Battle of Tolbiac

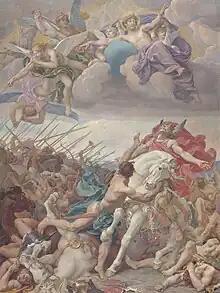
"Battle of Tolbiac", fresco at the Panthéon, Paris by Joseph Blanc, c. 1881.

The Battle of Tolbiac was fought between the Franks, who were fighting under Clovis I, and the Alamanni, whose leader is not known. The date of the battle has traditionally been given as 496, though other accounts suggest it may either have been fought earlier, in the 480s or early 490s, or later, in 506. The site of "Tolbiac", or "Tolbiacum", is usually given as Zülpich, North Rhine-Westphalia, about 60 km east of what is now the German-Belgian frontier. The Franks were successful at Tolbiac and established their dominance over the Alamanni.